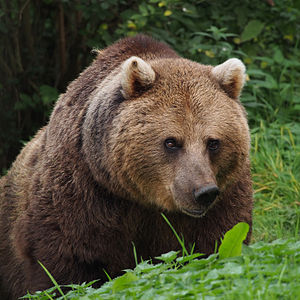
Skandinavisk brunbjørn
Den skandinaviske brunbjørn er en underart af den brune bjørn. Underarten har været stærkt udryddelsestruet, men der findes nu en bestand på cirka 1.100 dyr i det allernordligste Sverige, samt i grænseområderne mellem Sverige og Norge. Mere specifikt i Hedmark og Dalarna.